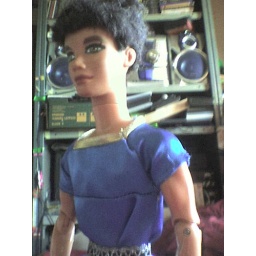
Brian in a blue dress x